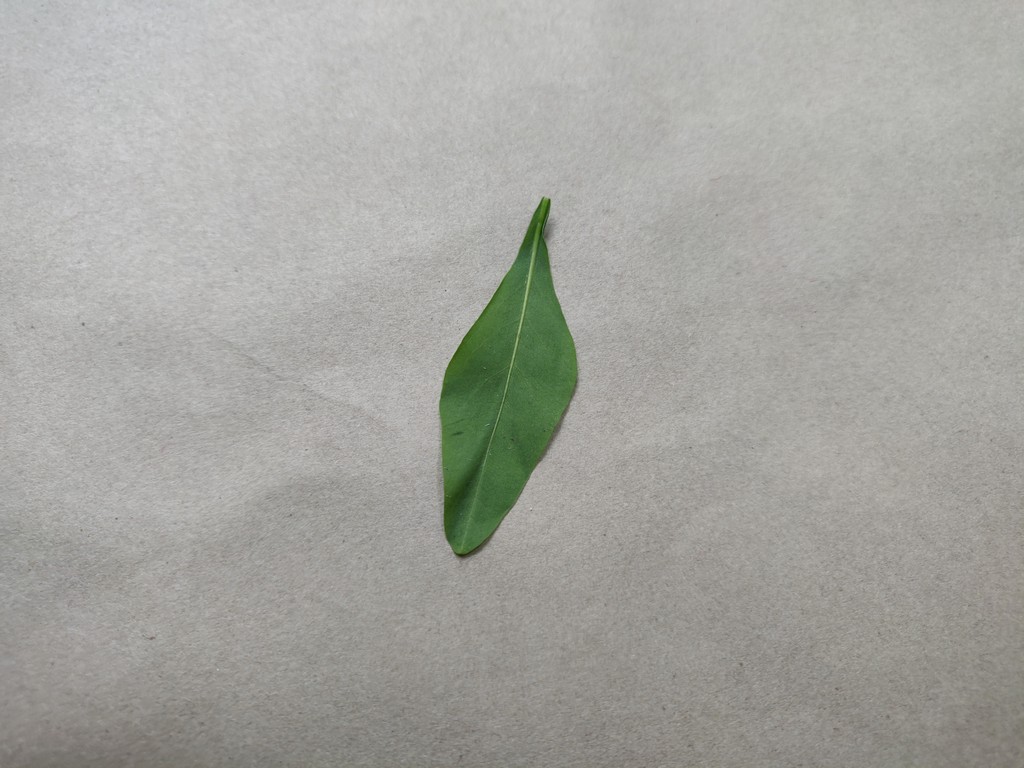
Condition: Healthy
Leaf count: single
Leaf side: back